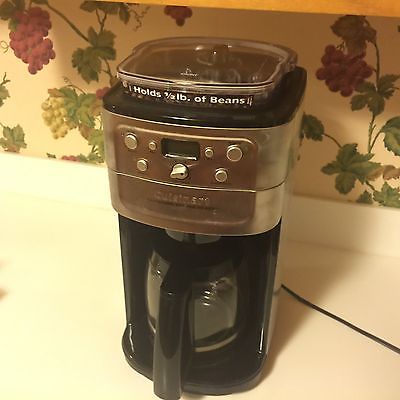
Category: coffee maker